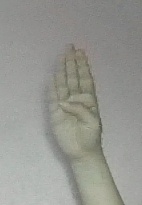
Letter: kaaf